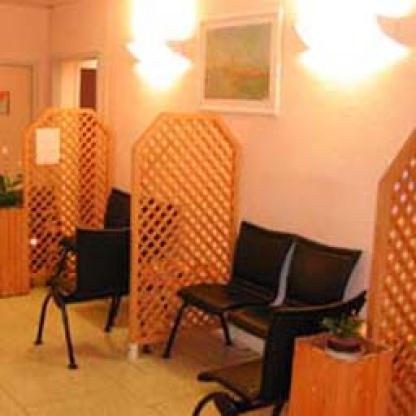
Scene: Indoor